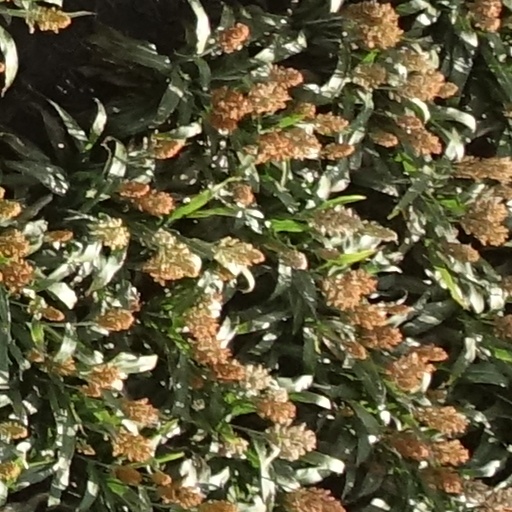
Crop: sorghum